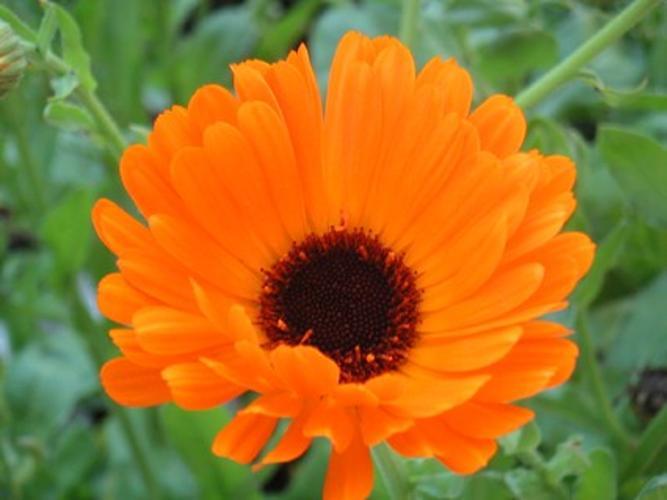
Label: english marigold